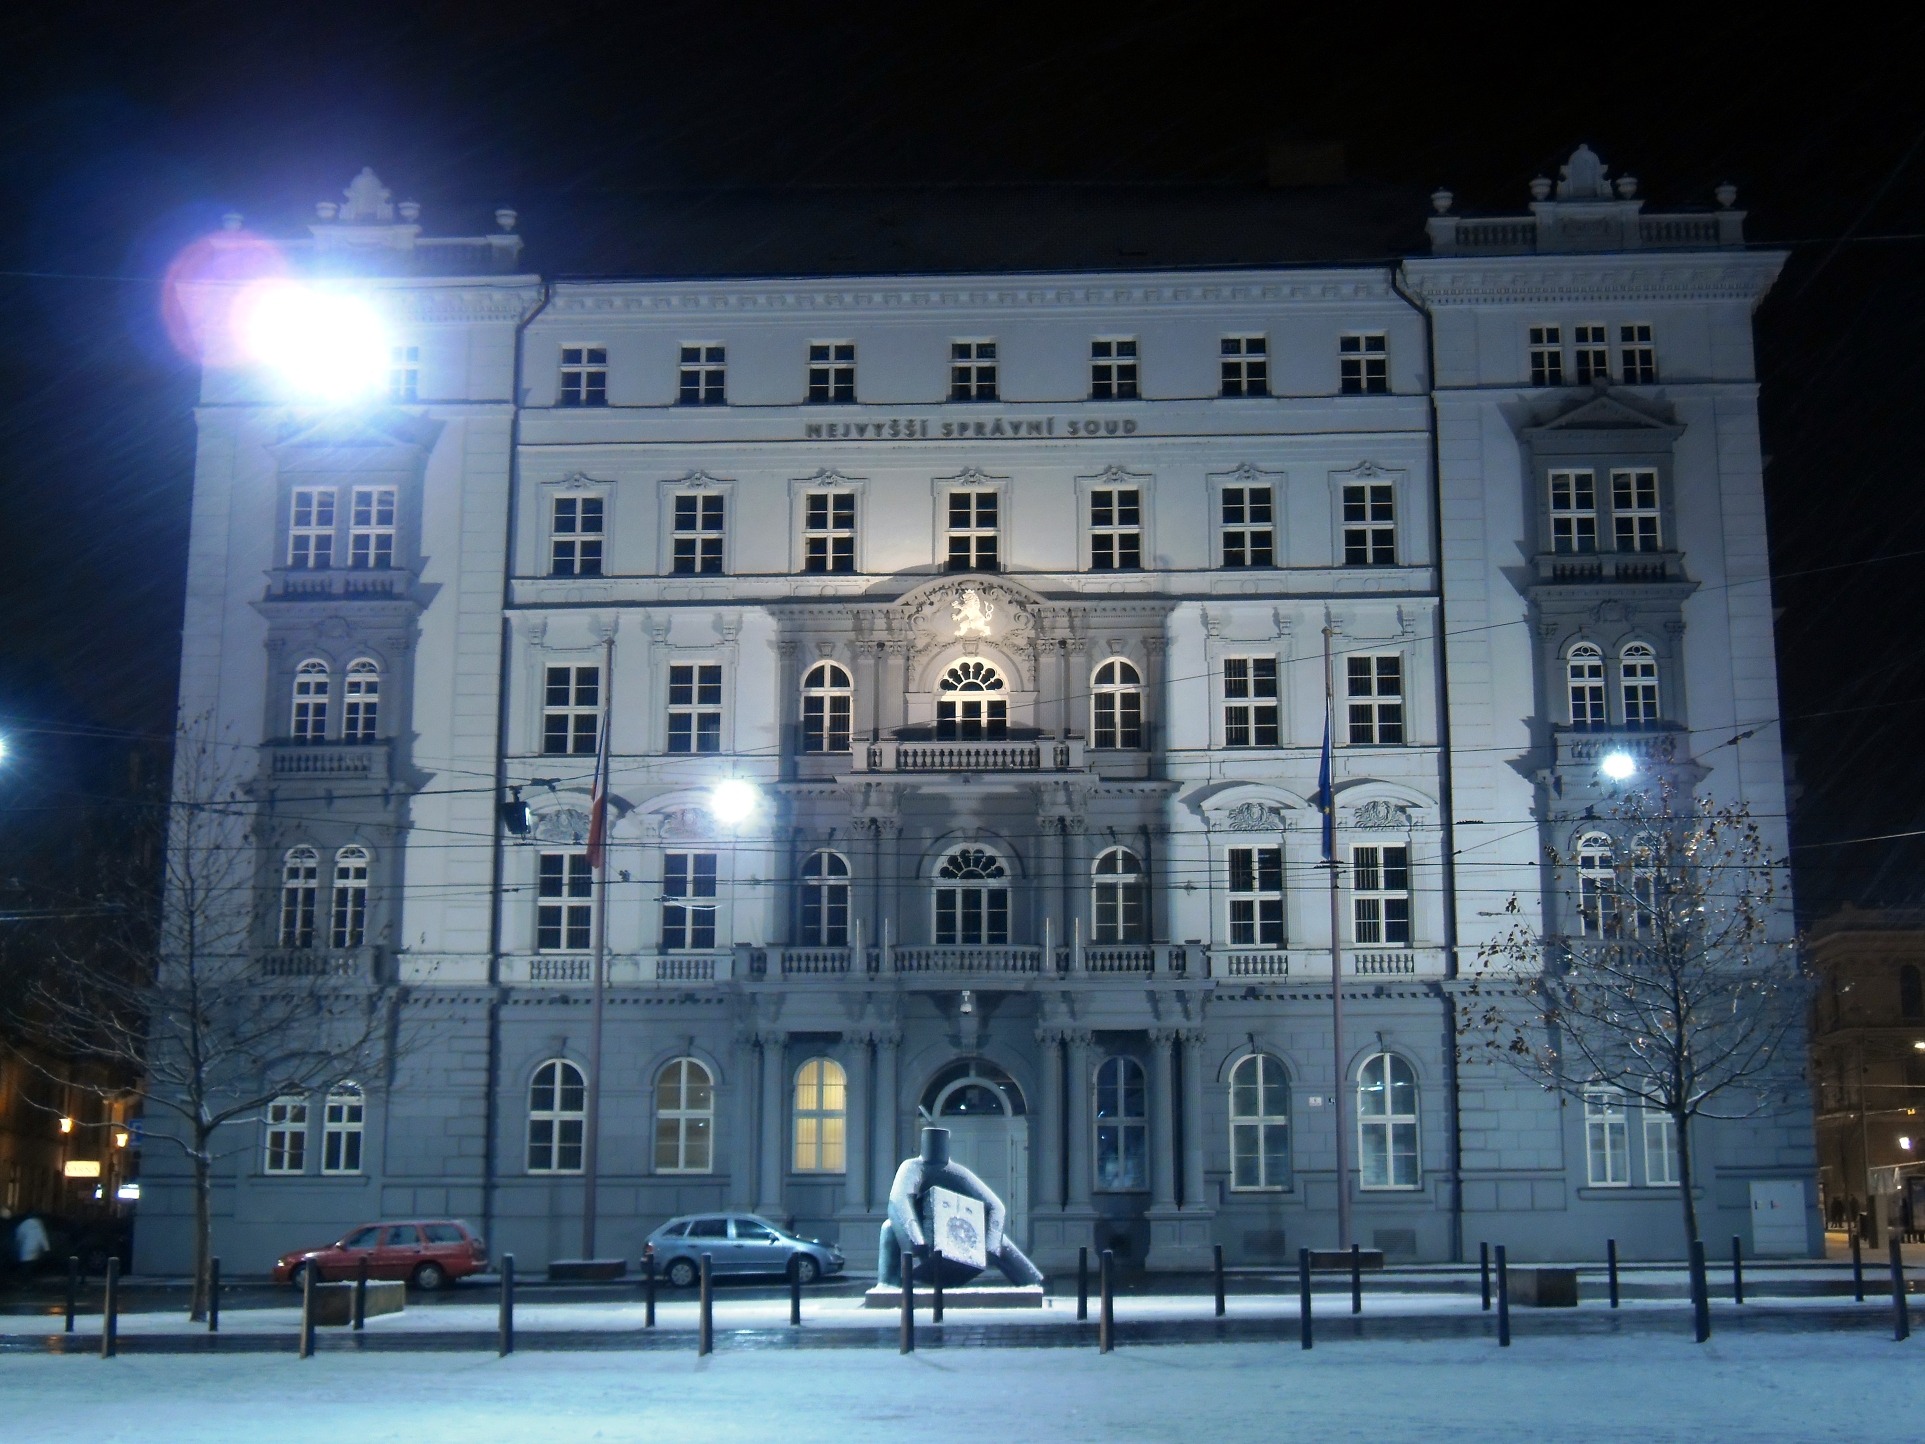
snow, winter, architecture, night, building, cityscape, downtown, evening, landmark, facade, outside, lights, town square, historical, supreme court, czech republic, metropolis, laws